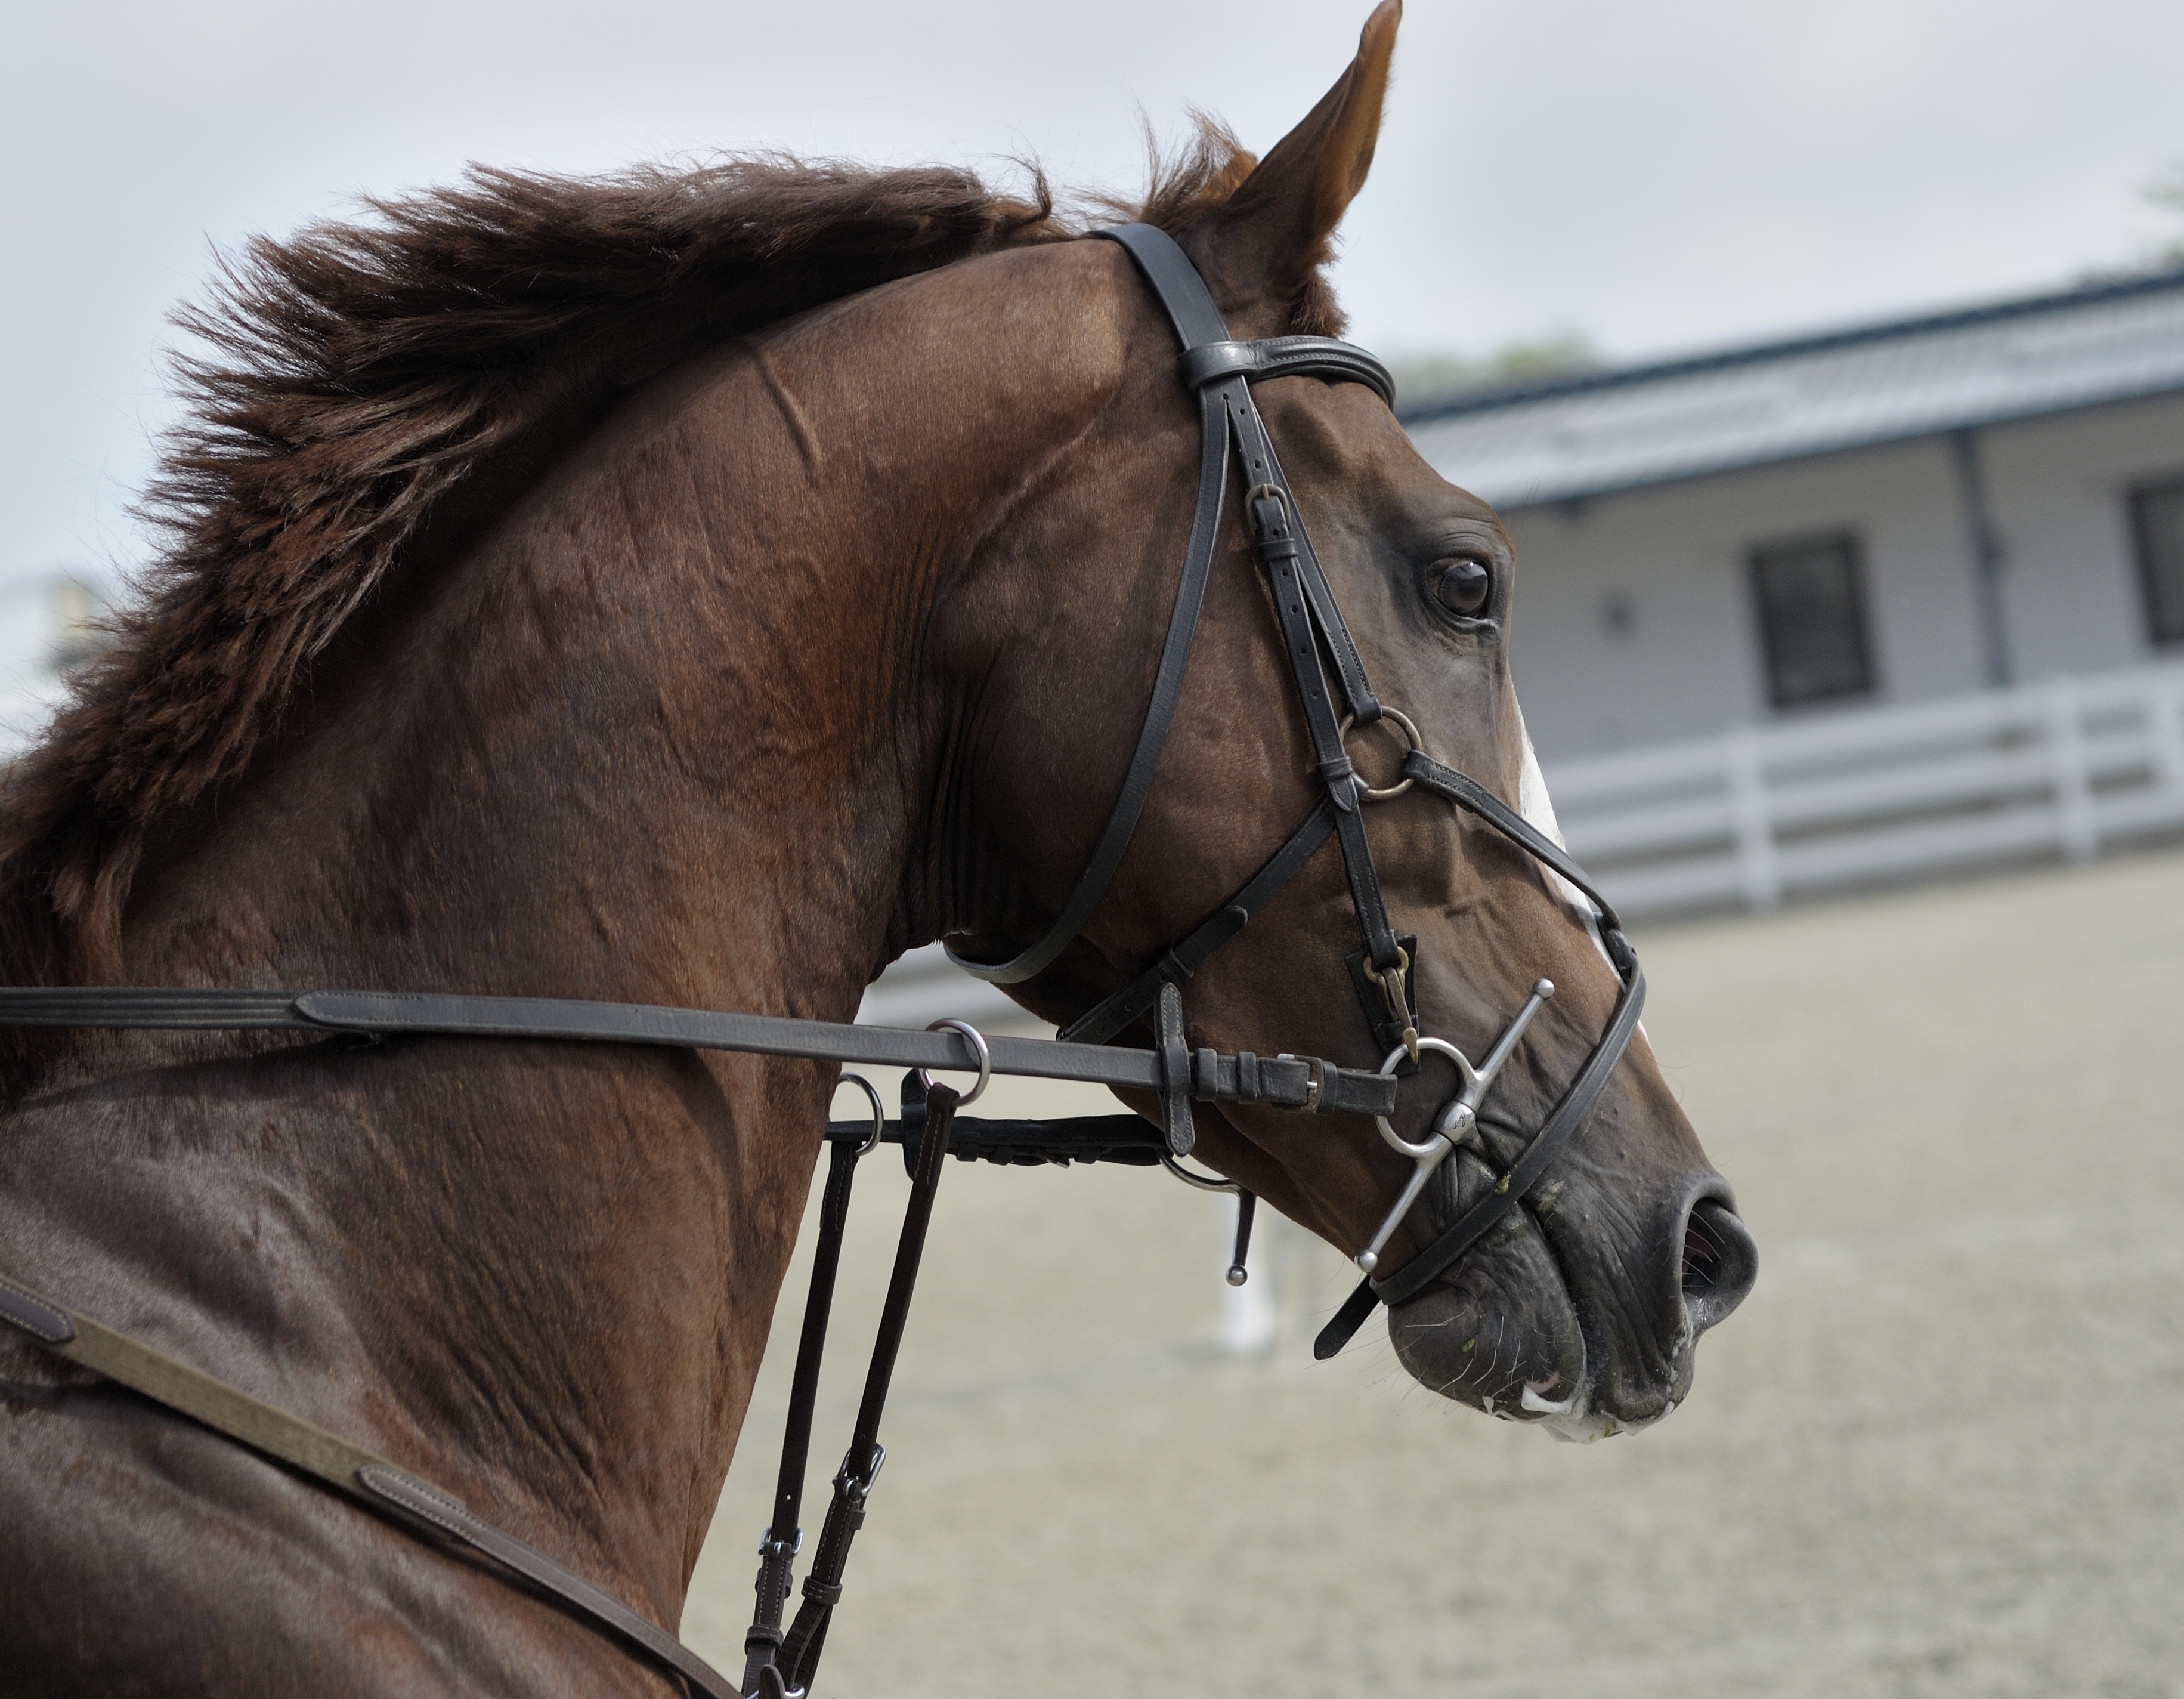
animal, horse, brown, rein, mammal, stallion, mane, bridle, outdoors, sports, mare, halter, western riding, equestrianism, dressage, straps, horse like mammal, mustang horse, horse harness, horse tack, animal sports, english riding, equestrian sport, reining